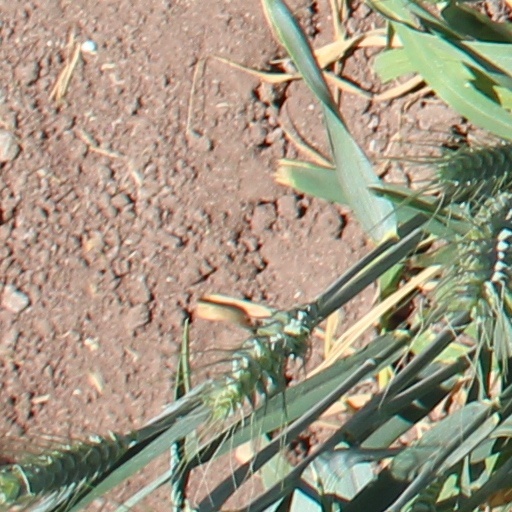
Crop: wheat